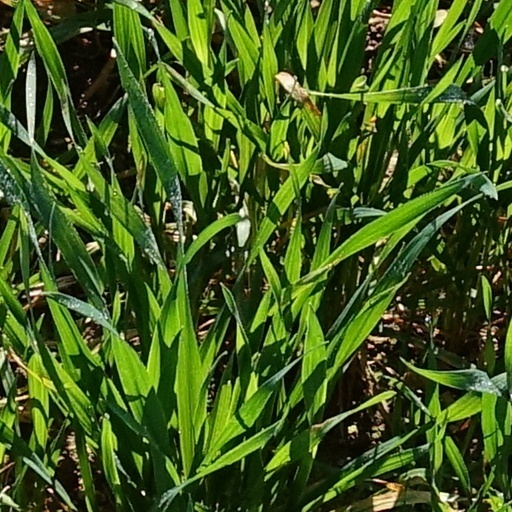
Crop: wheat